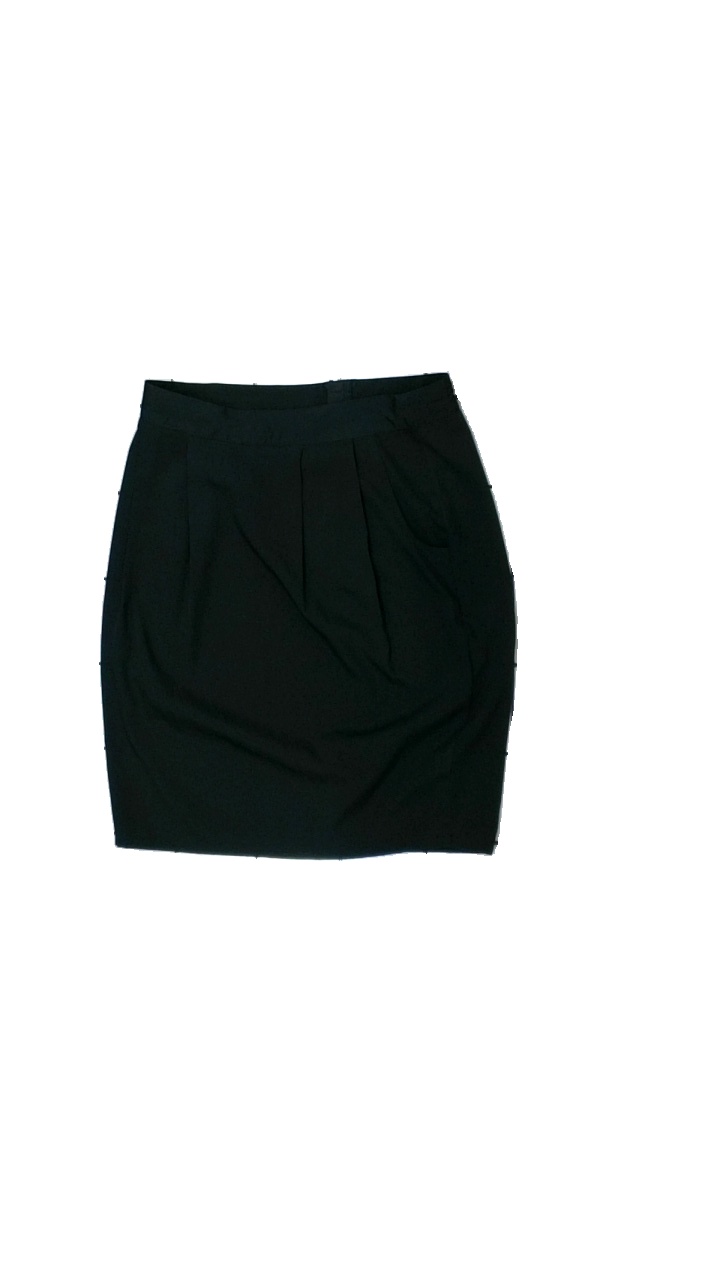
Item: Skirt (Ladies)
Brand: Åhlens
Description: kjol med dragkedja och fickor
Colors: Black
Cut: Regular
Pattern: Other
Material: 100% polyester
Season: All
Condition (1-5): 5
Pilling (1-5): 5
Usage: Reuse
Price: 50-100